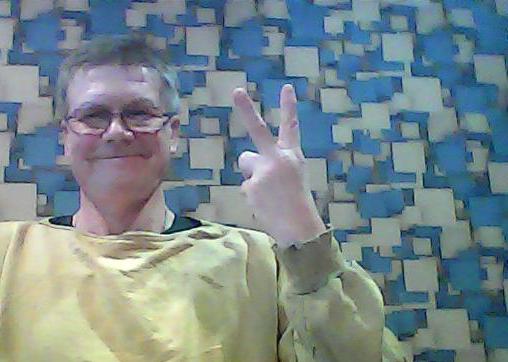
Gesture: peace_inverted